Siobhan Paton

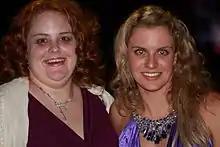
Paton with Jacqueline Freney at the 2012 Australian Paralympian of the Year ceremony

In 2013, she was inducted into the ACT Sport Hall of Fame. In October 2014, she was inducted into the Path of Champions at the Sydney Olympic Park Aquatic Centre.